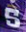
Number: 5